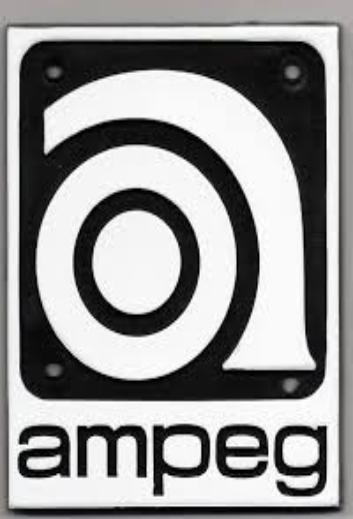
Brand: Ampeg
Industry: Others